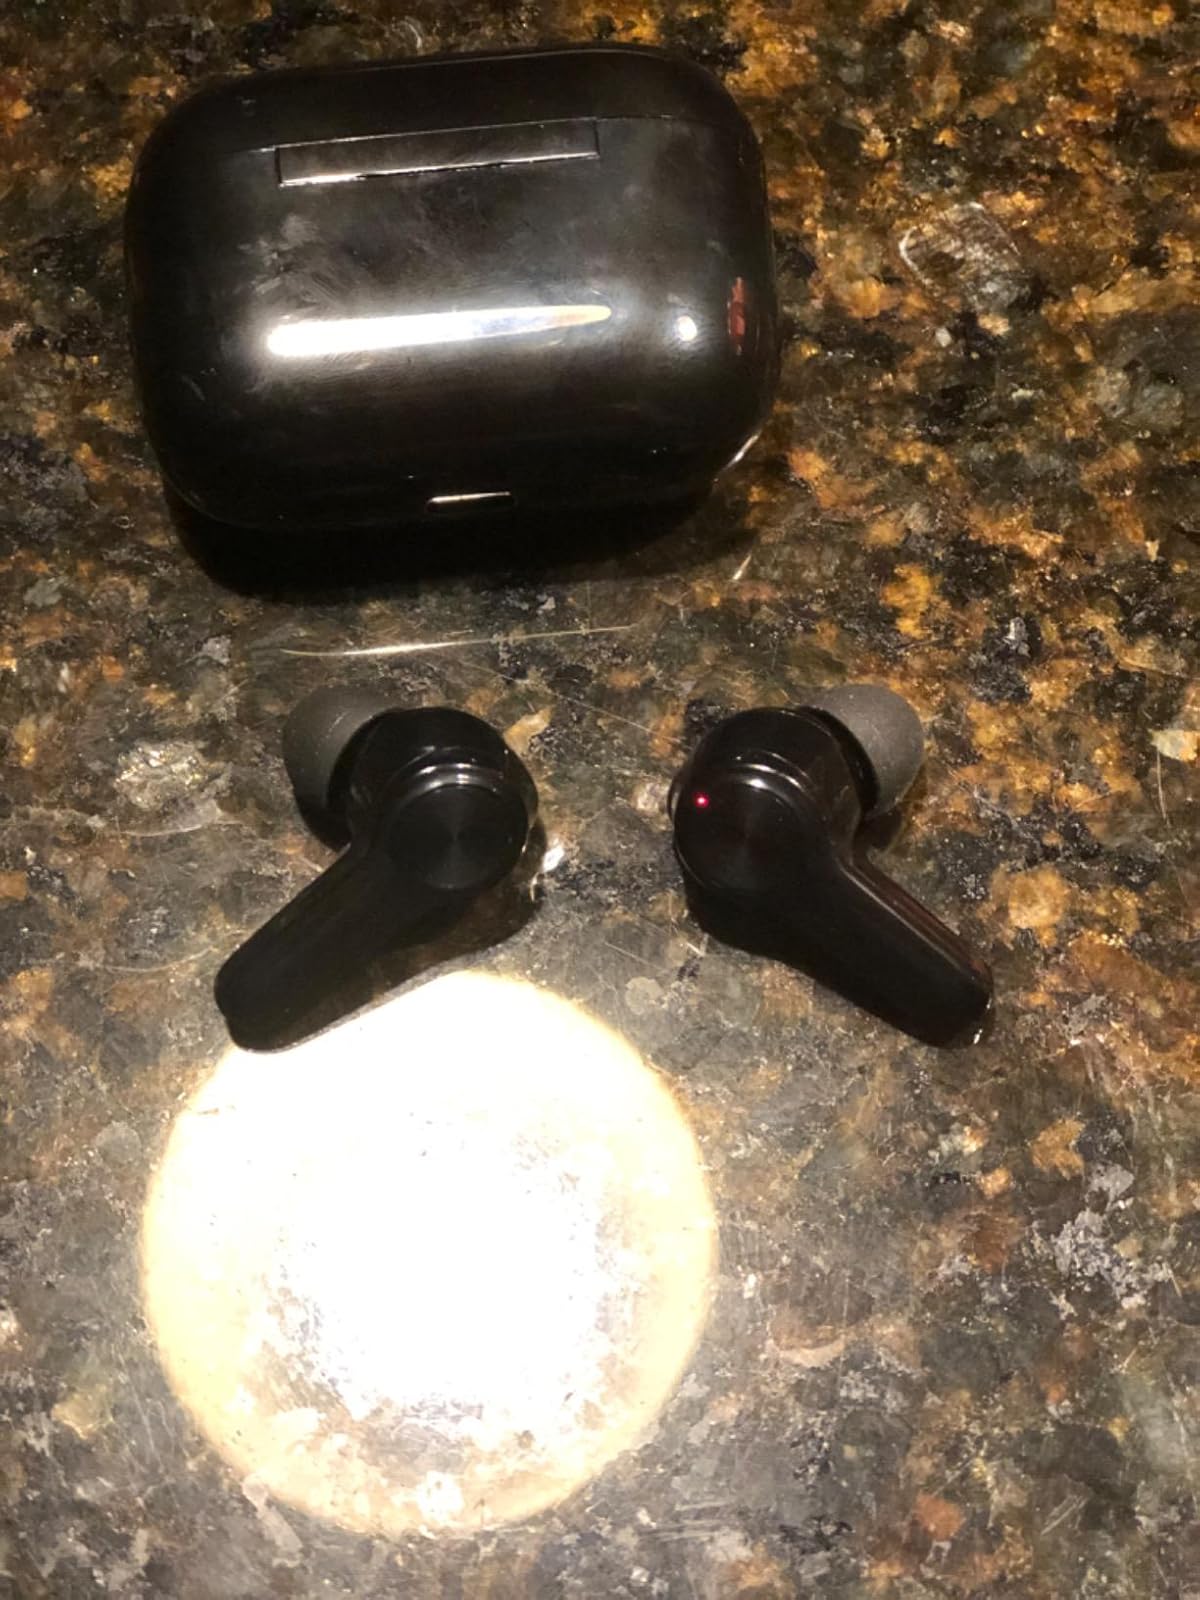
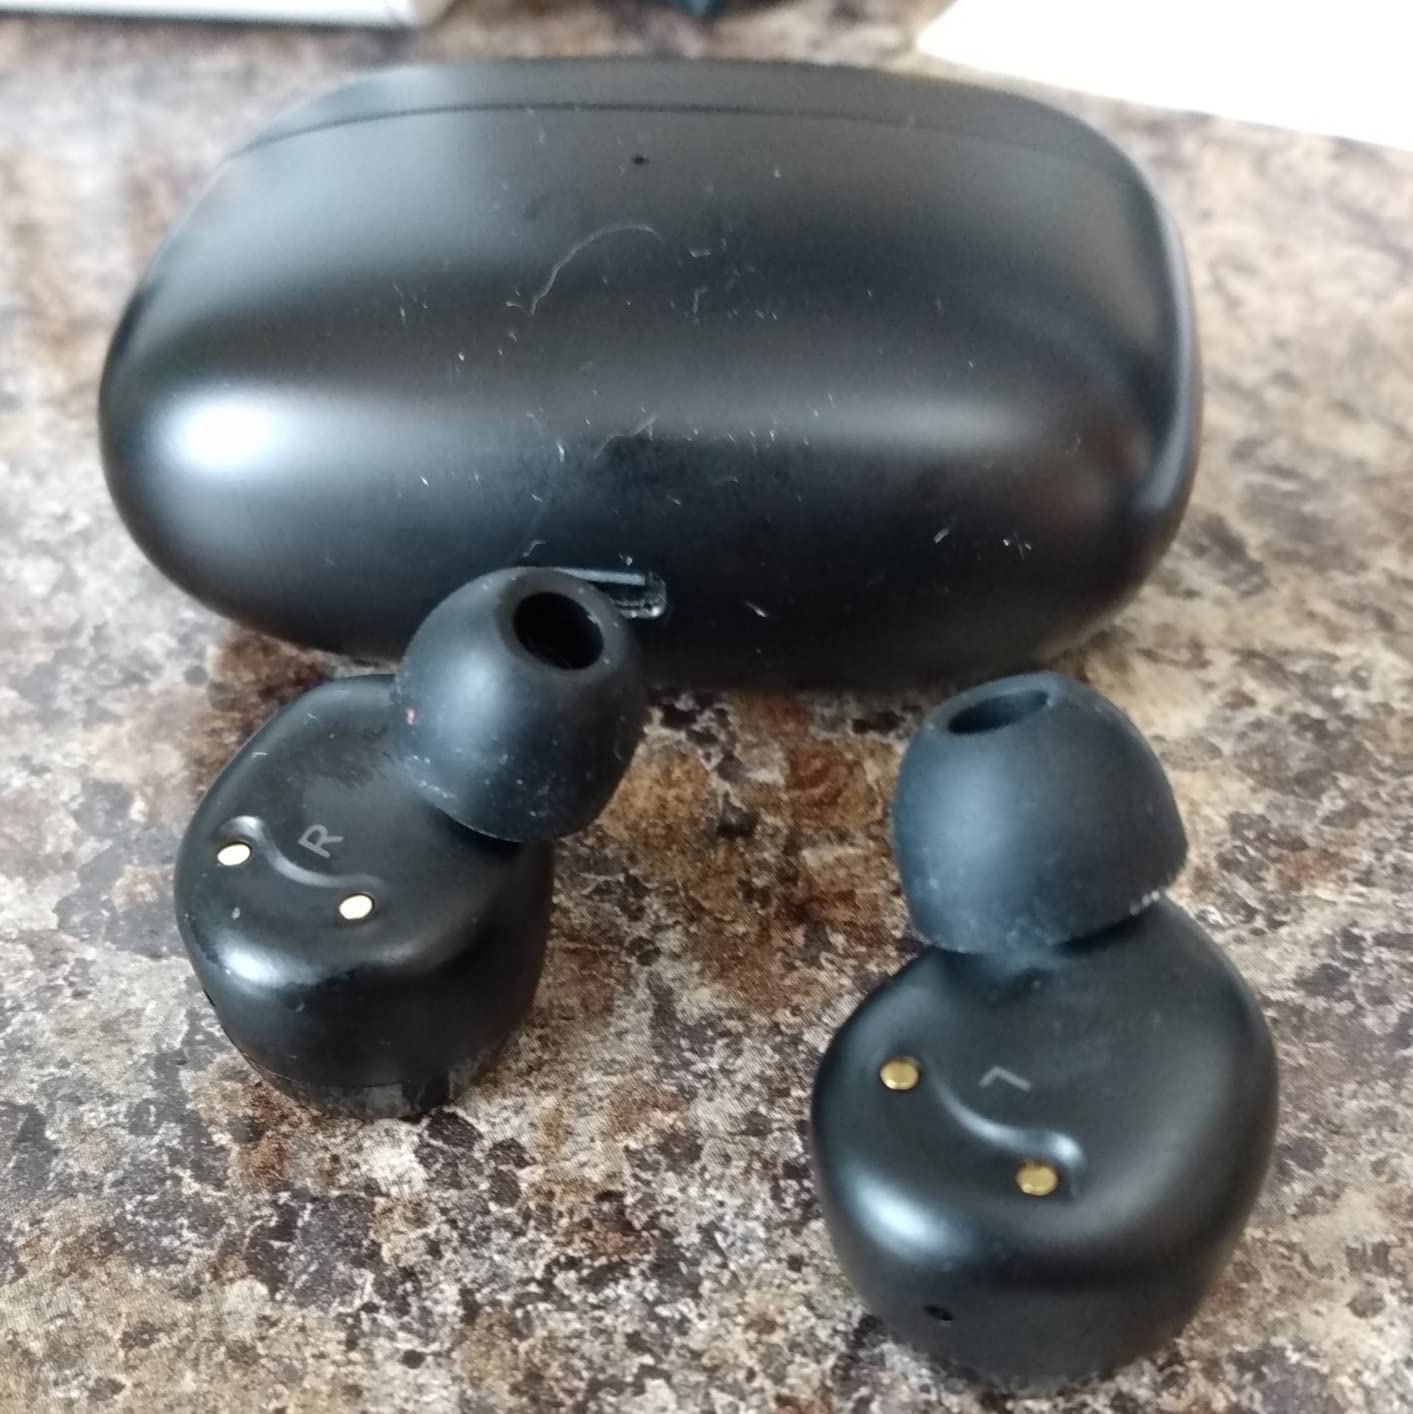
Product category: earbuds
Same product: no